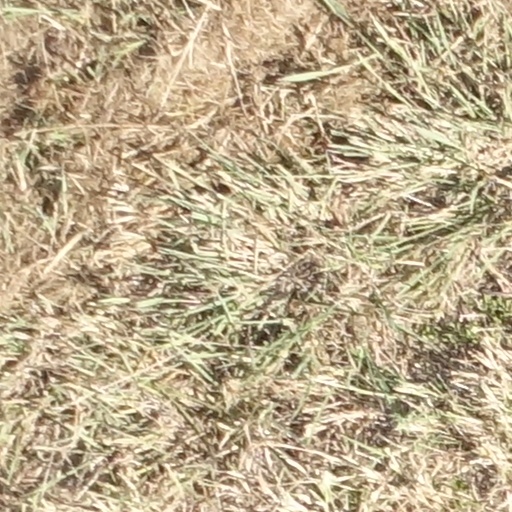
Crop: sorghum